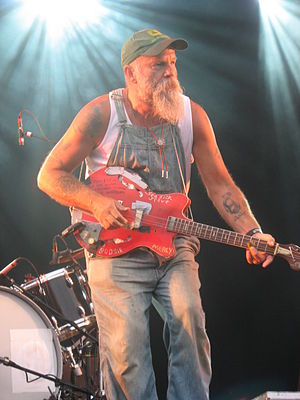
Seasick Steve
Seasick Steve
Steven Gene Wold, kendt som Seasick Steve, er en amerikansk bluesmusiker, der spiller guitar og synger.